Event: Ecuador Earthquake
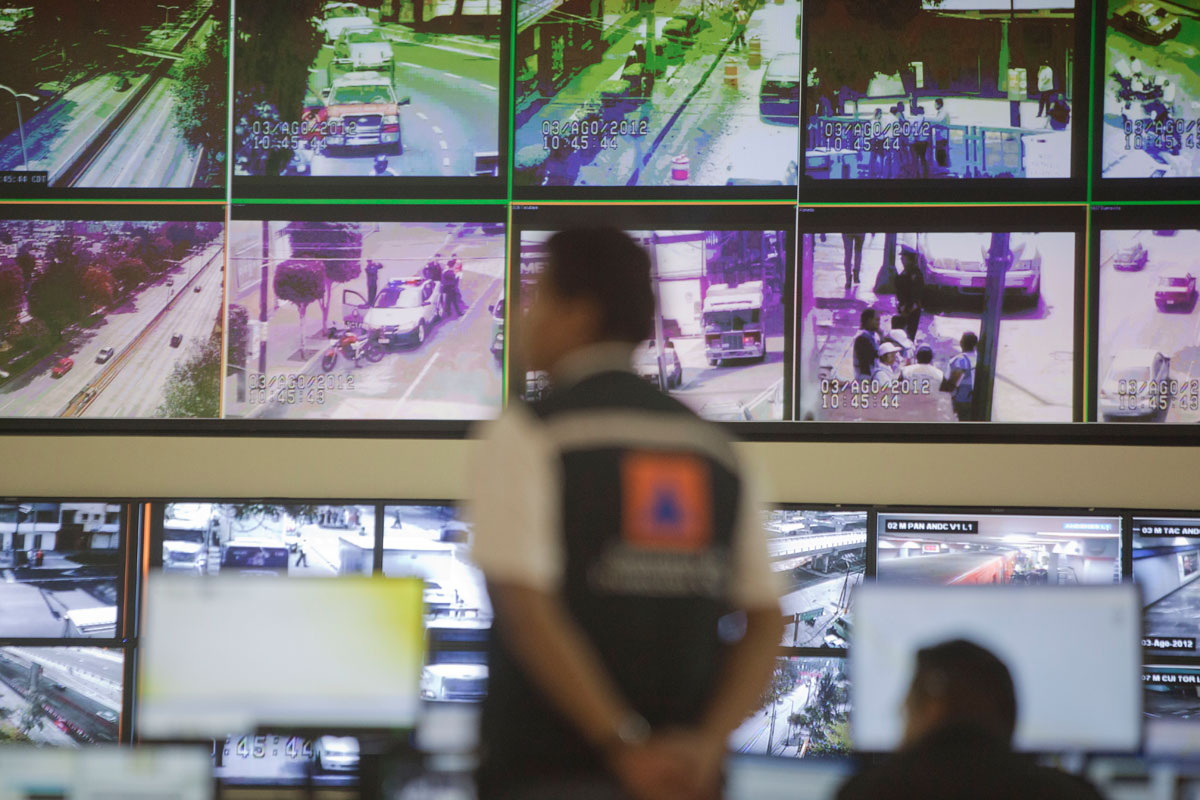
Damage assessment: no_damage